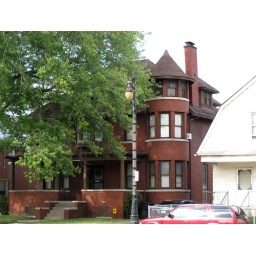
A shaded tower house on Junction Avenue in Detroit